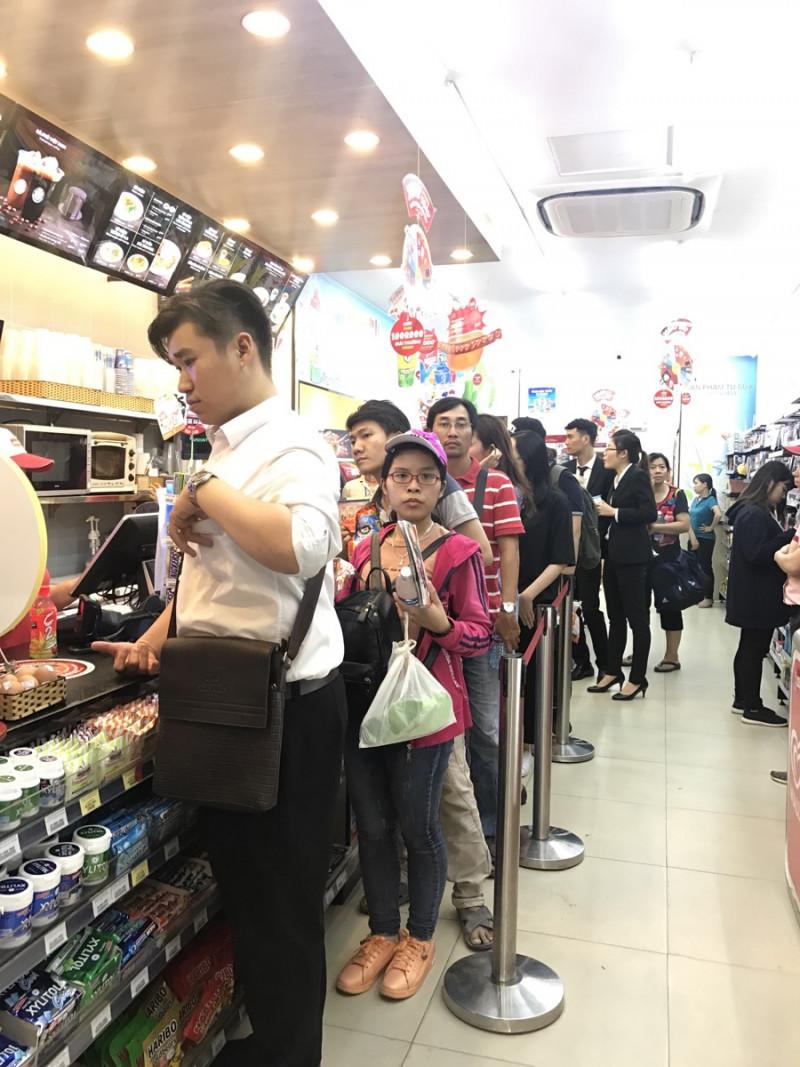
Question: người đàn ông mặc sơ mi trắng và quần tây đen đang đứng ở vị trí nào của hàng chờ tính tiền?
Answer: vị trí đầu hàng